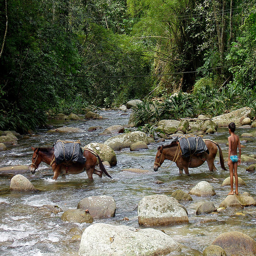
A couple of horses walking across a river next to a boy.
a couple of horses cross a stream as a child look on
A couple of horses and a kid in some water.
two horses partially submerged in water near many rocks
Two horses are going across a rocky stream.